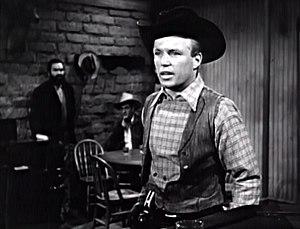
La Cible humaine est un film américain réalisé par Henry King, sorti en 1950.